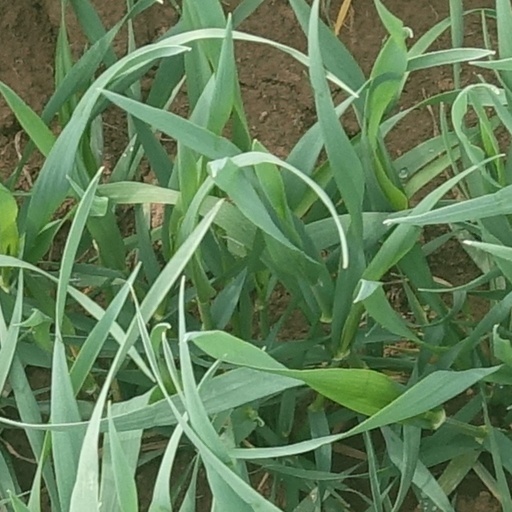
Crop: wheat